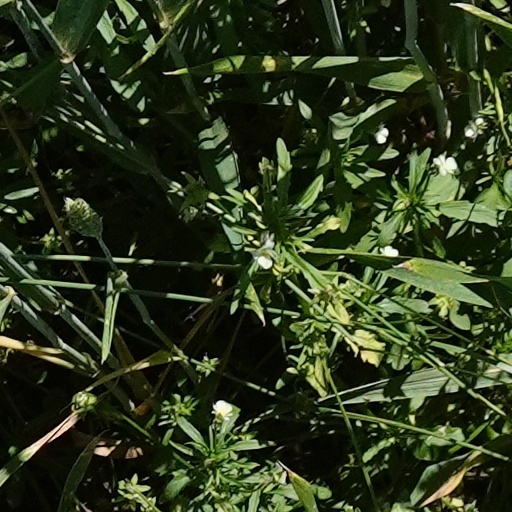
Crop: wheat